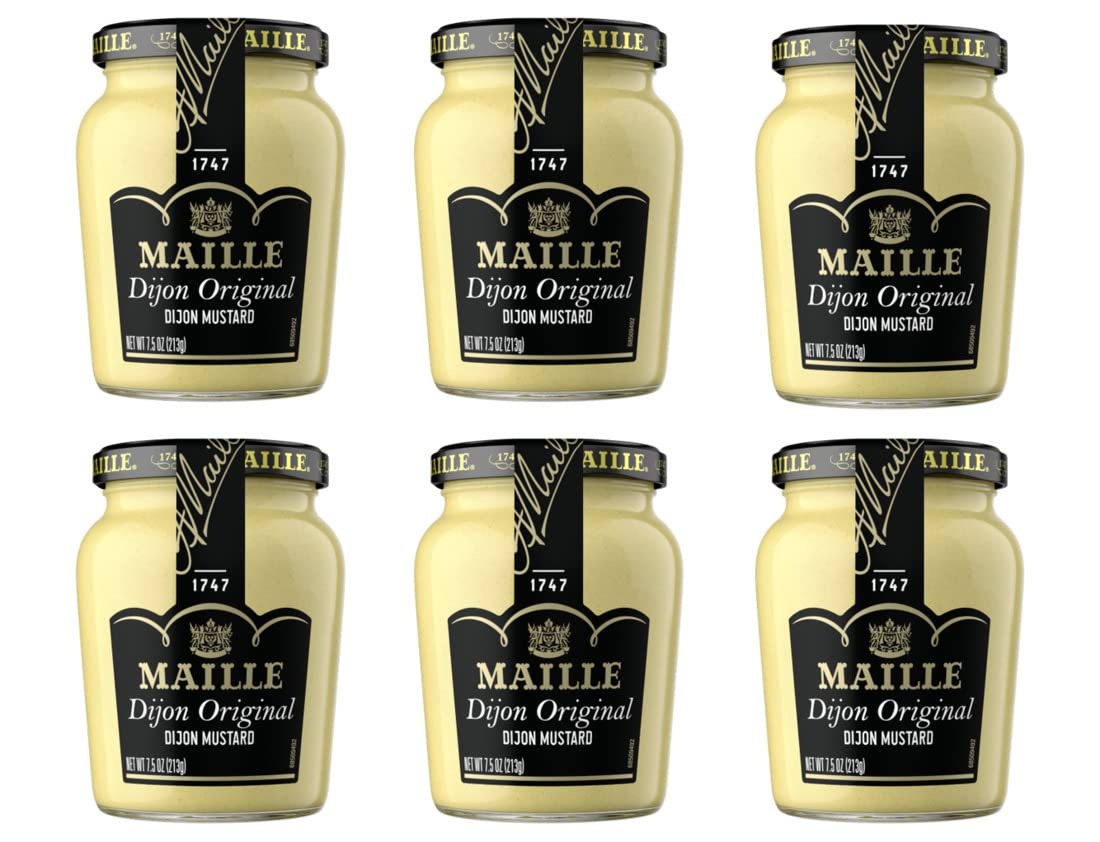
Item Name: Maille Mustard Dijon Original 6p 7.5z
Bullet Point 1: Maille Dijon mustard Original has a unique creamy texture and a smooth finish
Bullet Point 2: Maille Dijon mustard Original is ideal as a sandwich spread and perfect for marinades, salad dressing and tasty recipes
Bullet Point 3: Maille Dijon mustard Original is kosher certified
Bullet Point 4: Maille Dijon mustard Original has been awarded the ChefsBest Award for Best Taste
Bullet Point 5: Maille Dijon mustard Original is 1 of the Top 10 kitchen staples according to Bon Appetit magazine
Bullet Point 6: Maille Dijon mustard Original is gluten free
Value: 45.0
Unit: Ounce

Price: 34.85